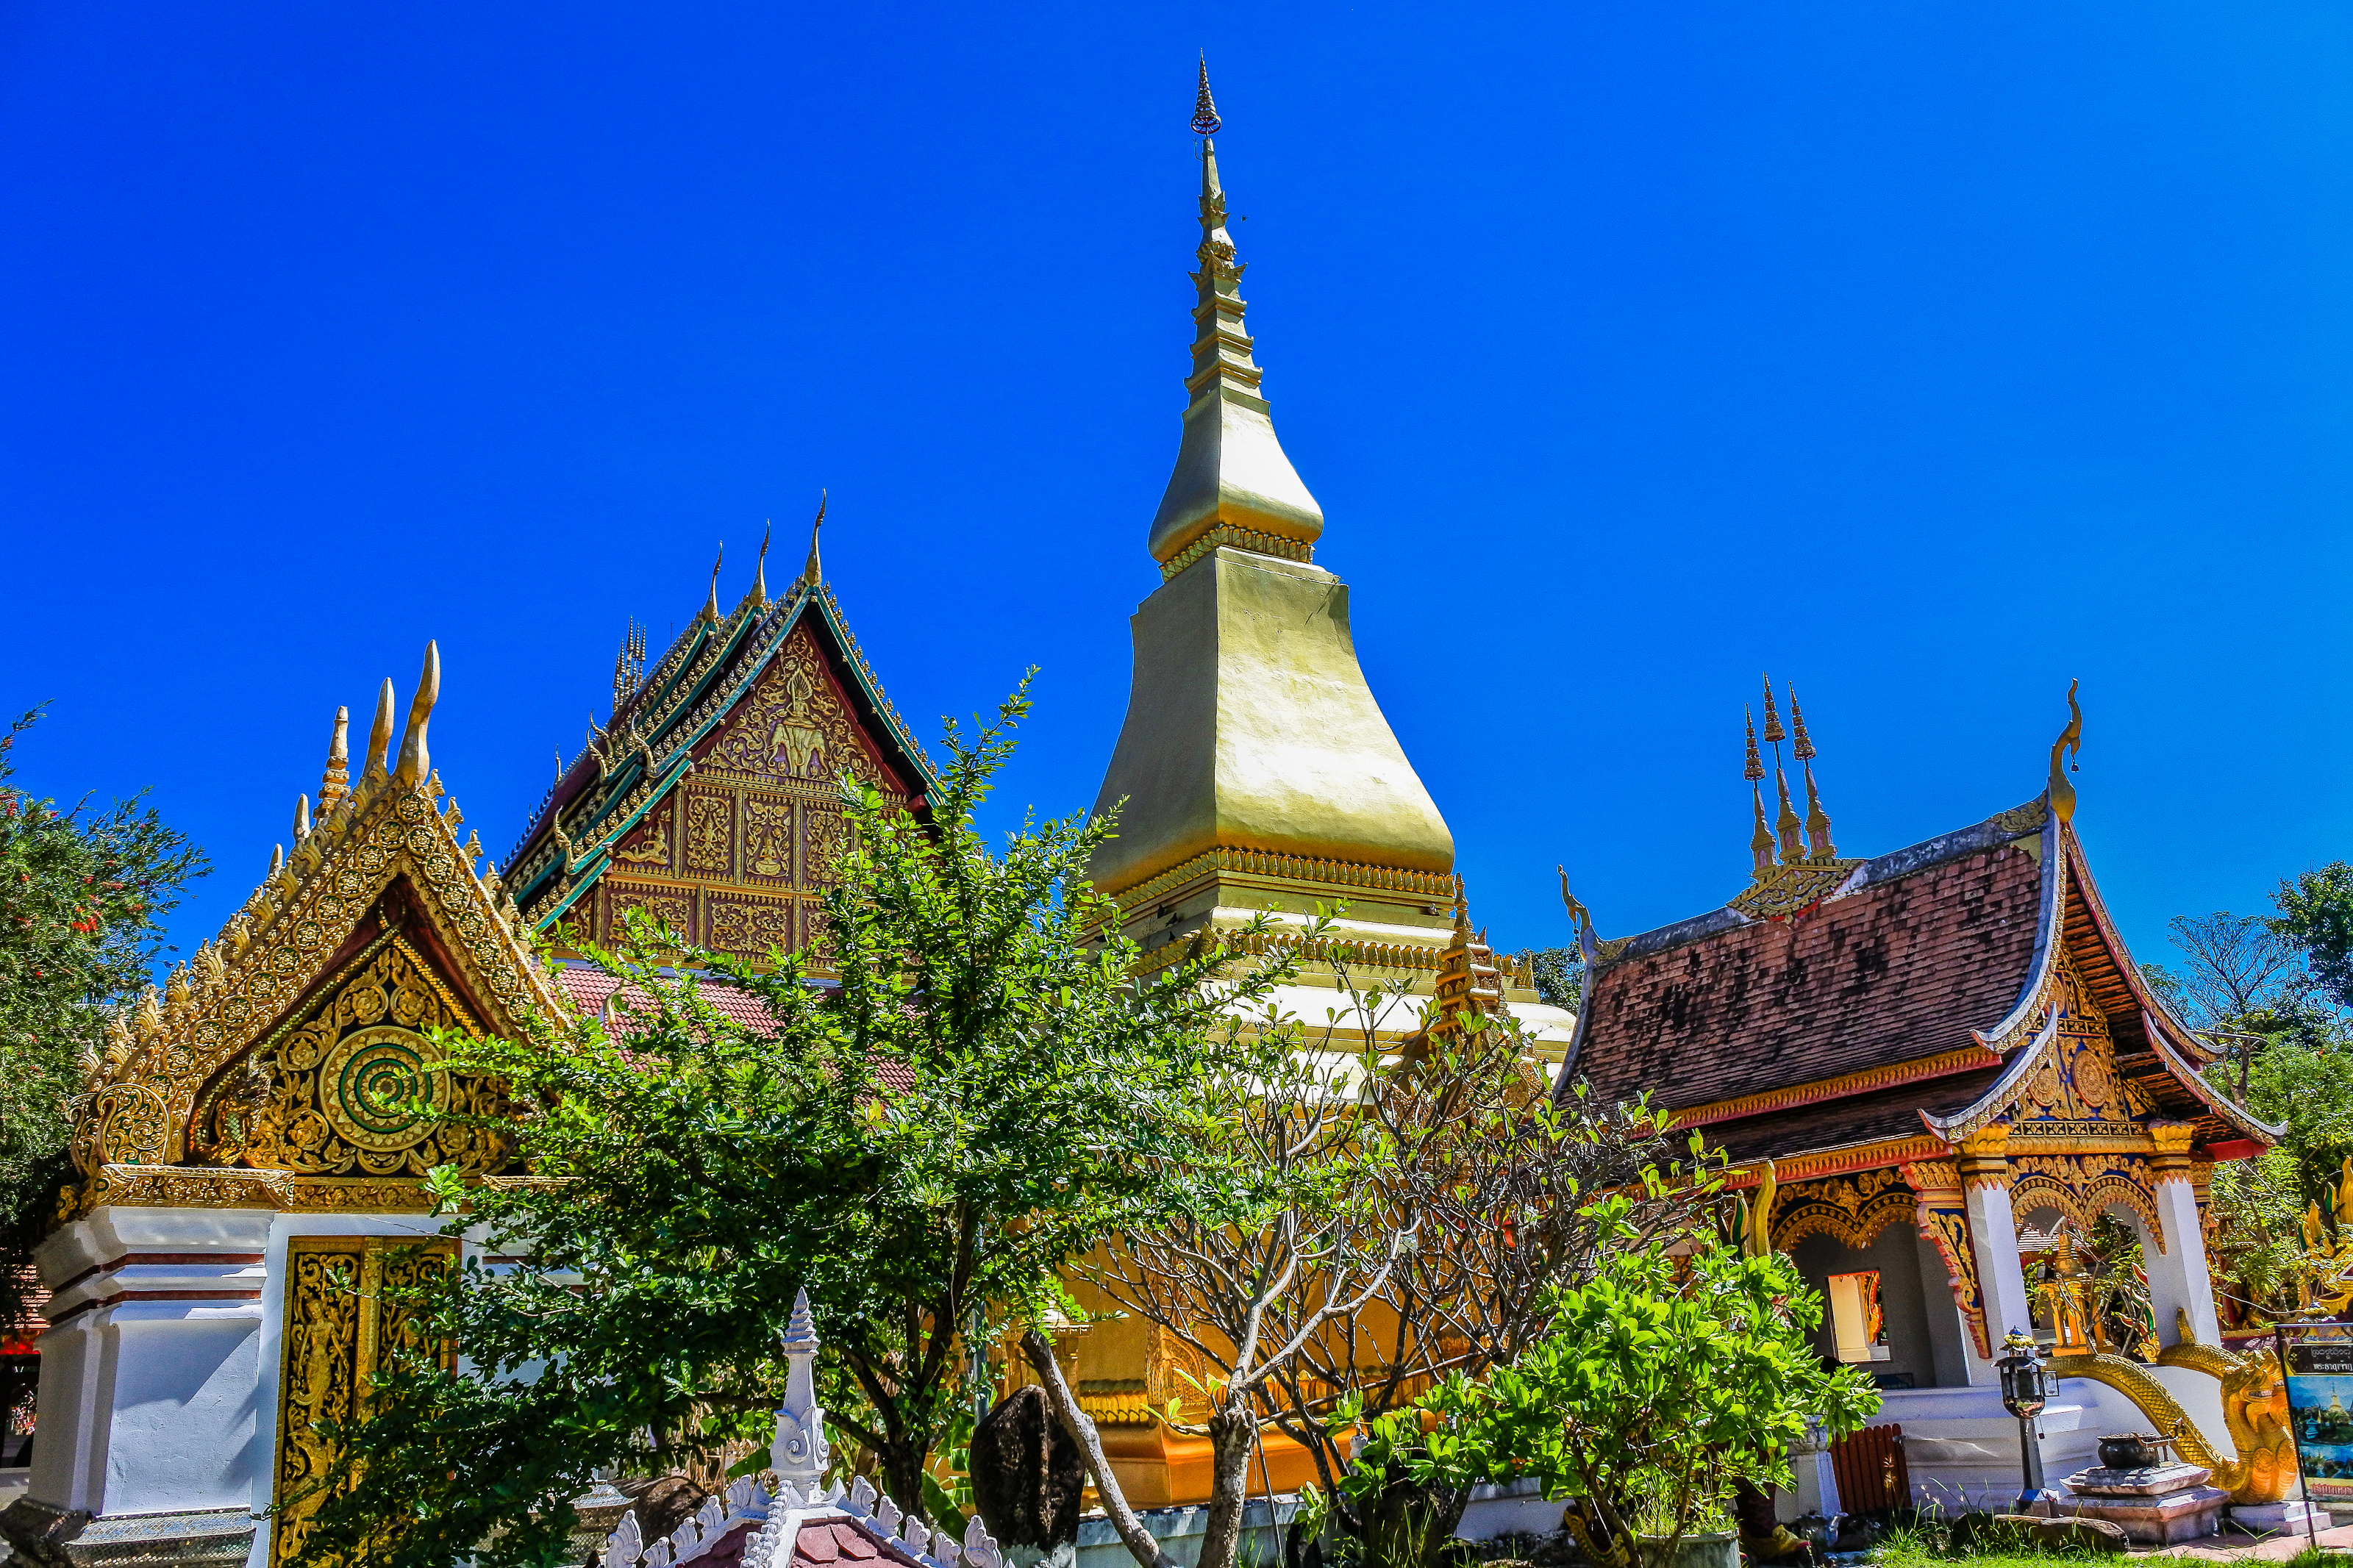
bright, kalasin, building, province, buddha, thailand, antique, place, landmark, wat wang kham, architecture, art, reflection, learn, old, wong, asia, asian, thai, buddha statue, wat, buddhism, ancient, people, religion, traditional, wang, culture, buddhist, khao, temple, kham, travel, southeast, place of worship, sky, spire, historic site, chinese architecture, pagoda, tourist attraction, tourism, tower, leisure, steeple, monastery, roof, facade, shrine